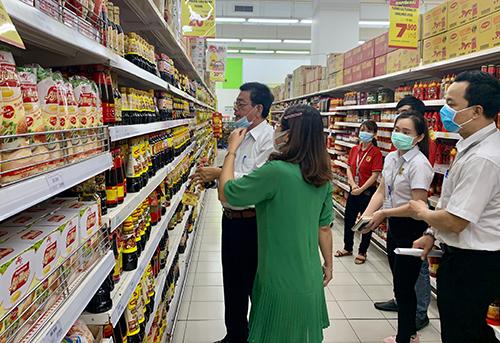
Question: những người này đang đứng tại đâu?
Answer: giữa lối đi trong siêu thị